Mongol Empire

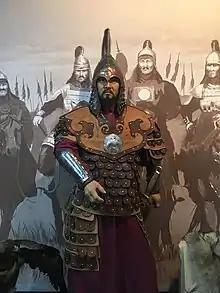
Reconstruction of Mongol general Subutai, Kyzyl National Museum

Duwa was challenged by Kaidu's son Chapar, but with the assistance of Temür, Duwa defeated the Ögedeids. Tokhta of the Golden Horde, also seeking a general peace, sent 20,000 men to buttress the Yuan frontier. Tokhta died in 1312, though, and was succeeded by Ozbeg (r. 1313–41), who seized the throne of the Golden Horde and persecuted non-Muslim Mongols. The Yuan's influence on the Horde was largely reversed and border clashes between Mongol states resumed. Ayurbarwada Buyantu Khan's envoys backed Tokhta's son against Ozbeg.